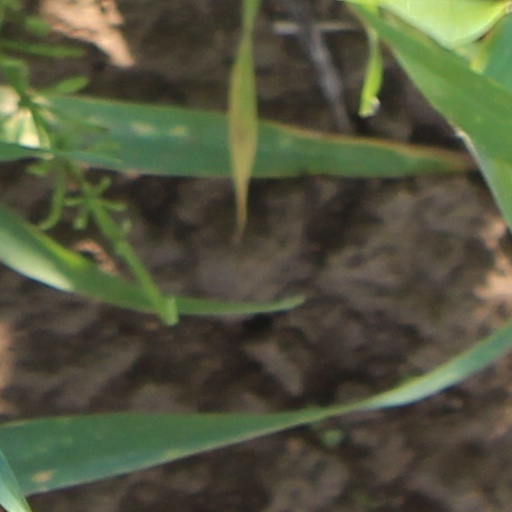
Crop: wheat